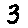
Label: 3